Waver Velvet

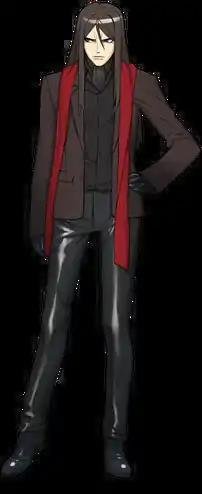
Waver (as Lord El-Melloi II), illustrated by Mineji Sakamoto

From the original light novel, Urobuchi wrote Waver as a young child who would seek his path to become an adult going through a traumatic events. Waver was a conceptualized as a weak character similar to Nobita Nobi from "Doraemon" in the making of "Fate/Zero". However, he had grown to the point at the end where he could be mistaken for the protagonist. Artist Takashi Takeuchi said his original design motif was "sarcastic, smart-alecky boy". He had no trouble designing Waver because he had a clear image of the character. He really wanted to draw him and feels the design that makes him look incompetent was for the best.Fate/Zero Blu-ray Disc Box I, p.30 Takeuchi was satisfied with the way Waver was received in the light novels and hoped the anime adaptation would demonstrate a similar success. Takeuchi described the incarnation of Waver as a "heroine" based on how the company Ufotable portrayed him, but viewers would still come to like his character.